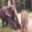
Label: elephant